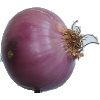
Label: Onion Red Peeled 1